Wiehenvenator

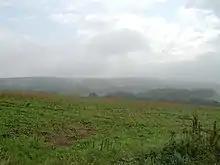
Landscape of the Wiehen Hills, where "Wiehenvenator" remains have been found

In 1998, geologist Friedrich Albat, prospecting for the Landschaftsverband Westfalen-Lippe Museum of Natural History, discovered the remains of a large theropod at the abandoned Pott quarry in the Wiehen Hills near Minden, Westphalia. The remains were discovered within the Ornatenton Formation, a geological formation composed mainly of mudstone, sandstones, and a horizon of carbonate concretions. The fragmentary theropod skeleton, found alongside abundant marine invertebrates and fossilized wood, was excavated between October 1998 and October 2001. At the time of their discovery, the bones were heavily weathered out of the surrounding sediments and are somewhat poorly preserved. The numerous breaks and cracks found in the material risked being destroyed upon removal from the matrix, and so led the excavation team to instead extract them into jackets that were then later prepared in the laboratories of the LWL Museum für Naturkunde.